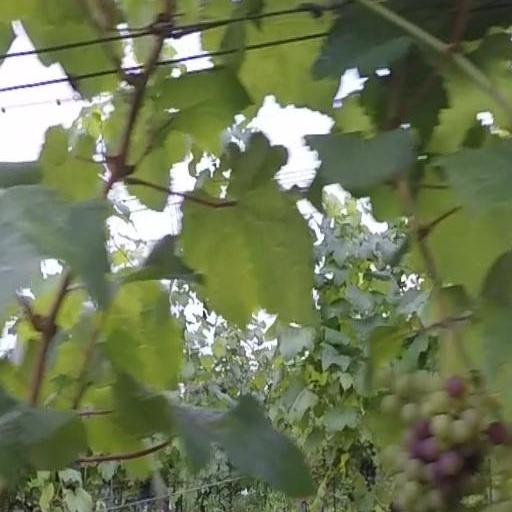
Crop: grape